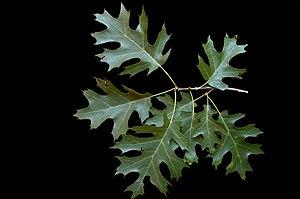
Quercus shumardii est une espèce de chênes du sous-genre Quercus et de la section Lobatae. L'espèce est présente aux États-Unis.